Green building on college campuses

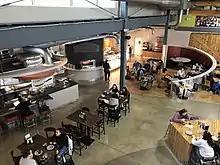
This dining hall uses wood recycled from local barns.

Universities have a leadership role in advancing knowledge, technology and tools to create a sustainable future. To fulfill this role effectively and with high credibility, they need to include a focus on sustainability also in their own operations and facilities. Campus projects, be they educational or corporate campus developments, present interesting sustainability challenges and opportunities. Firstly, their size is at the borderline between single building projects and small towns, a fruitful scale for innovative energy and transport solutions. And secondly, they are to a certain degree one-purpose neighborhoods focused on education, research, development or distribution of new ideas, products or services.